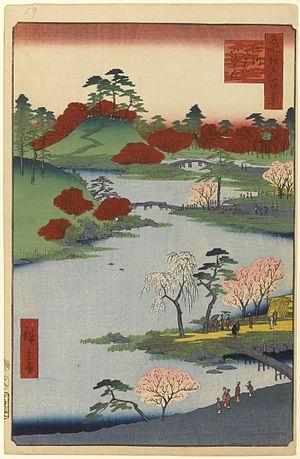
Les Cent vues d'Edo constituent, avec Les Cinquante-trois Stations du Tōkaidō et Les Soixante-neuf Stations du Kiso Kaidō, l'une des séries d'estampes majeures que compte l'œuvre très abondante du peintre japonais Hiroshige. Malgré le titre de l'œuvre, réalisée entre 1856 et 1858, il y a en réalité 119 estampes qui toutes utilisent la technique de la xylographie. La série appartient au style de l'ukiyo-e, mouvement artistique portant sur des sujets populaires à destination de la classe moyenne japonaise urbaine qui s'est développée durant l'époque d'Edo. Plus précisément, elle relève du genre des meisho-e célébrant les paysages japonais, un thème classique dans l'histoire de la peinture japonaise. Quelques-unes des gravures sont réalisées par son élève et fils adoptif, Utagawa Hiroshige II qui, pendant un temps, utilise ce pseudonyme pour signer certaines de ses œuvres.